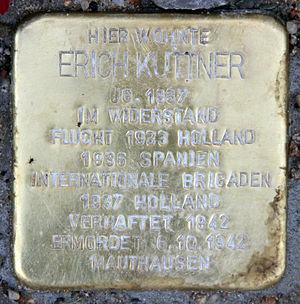
Erich Kuttner est un journaliste, homme politique et résistant allemand au nazisme.